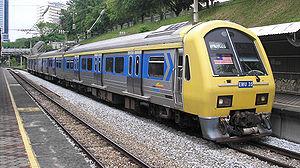
Le KTM Komuter es un réseau express régional en Malaisie géré par Keretapi Tanah Melayu. Il fut mis en place en 1995 pour permettre de desservir Kuala Lumpur et les zones périphériques de la vallée du Kelang.